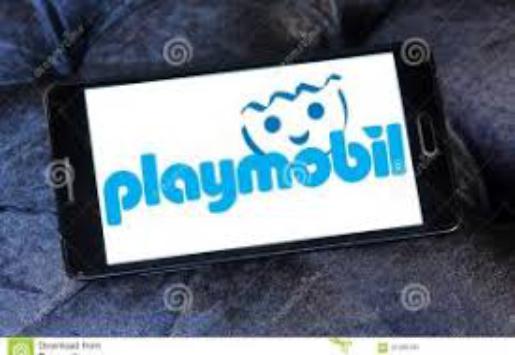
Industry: Leisure